Puttenham, Surrey

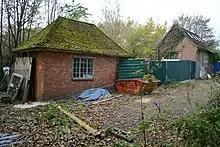
Puttenham telephone exchange

St John the Baptist church is towards the eastern end of the village. This church was built in stages. The oldest part is late Saxon; in 1160, Norman pillars were built. In the 13th century, the Lady Chapel was added and in the 15th century the tower was added. In the 18th century the tower was destroyed by fire but was restored in the 20th century. The church is a Grade II* listed building.